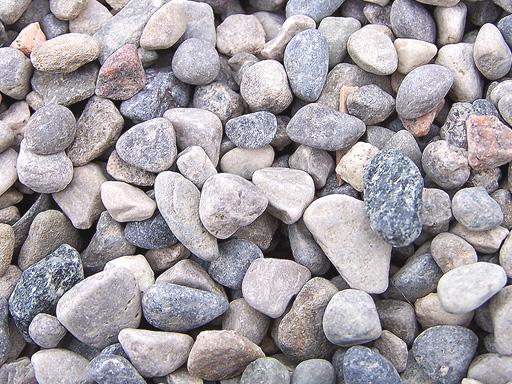
Material: stone